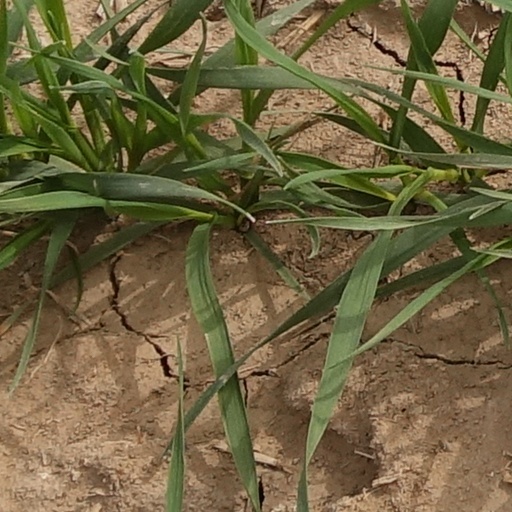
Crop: wheat